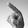
ASL letter: P